Russia under Vladimir Putin

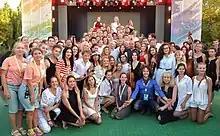
Putin's trip to annexed Crimea in August 2017

Russian Armed Forces underwent various reforms during Putin's rule. The first reform was announced by minister of defence Sergei Ivanov in 2001 and was completed in 2004. As a result of the reform, constant combat readiness military units, staffed with volunteers only, appeared in Russia but draft system had been retained. As of 2008, there were 20% constant combat readiness military units, manned to wartime standards, and 80% cadre military units, manned to peacetime standards, in Russian Armed Forces.